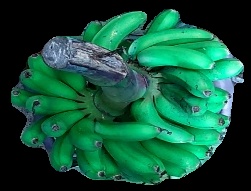
Variety: rasbale
Grade: grade1